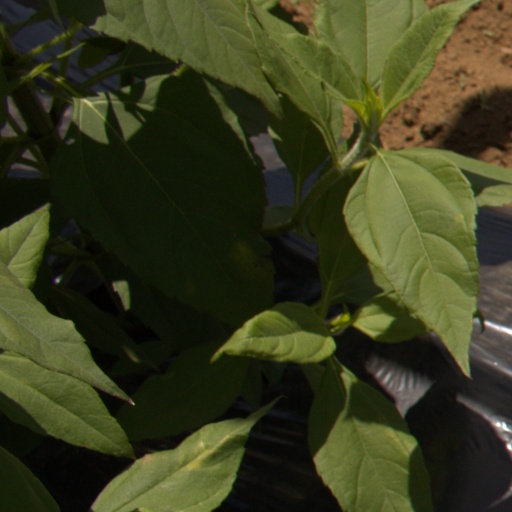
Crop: Jerusalem artichoke